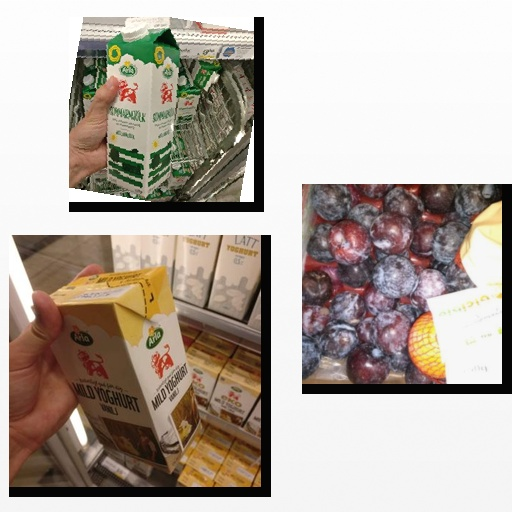
Food items: milk, plum, vanilla_yoghurt